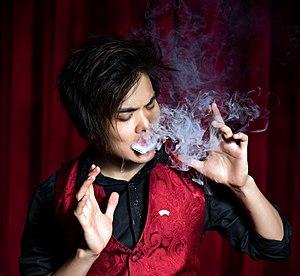
Liang-Shun Lim, connu professionnellement sous le nom de Shin Lim, est un magicien canado-américain, reconnu pour son utilisation de la manipulation de cartes et de son tour de main. Il est connu pour ses routines magiques élaborées de cartes rapprochées, au cours desquelles il reste silencieux avec les astuces mises en musique. Il est autodidacte, ayant appris la plupart de ses compétences en regardant YouTube. Depuis lors, il a partagé certaines de ses techniques sur YouTube.